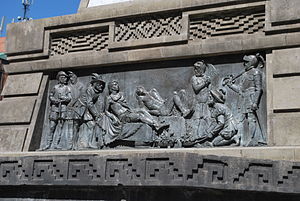
Mexicansk kunst / Fra uafhængigheden til udbruddet af den mexicanske revolution, 1821-1911
Tortureringen af Cuauhtemoc, afbilledet på et monument over ham på Paseo de la Reforma, af Gabriel Guerra (1847–1893).
Udviklingen af mexicansk billedkunst kan opdeles i pre-hispanisk mesoamerikanske æra, kolonitiden og perioden efter Mexicos uafhængighedskrig.